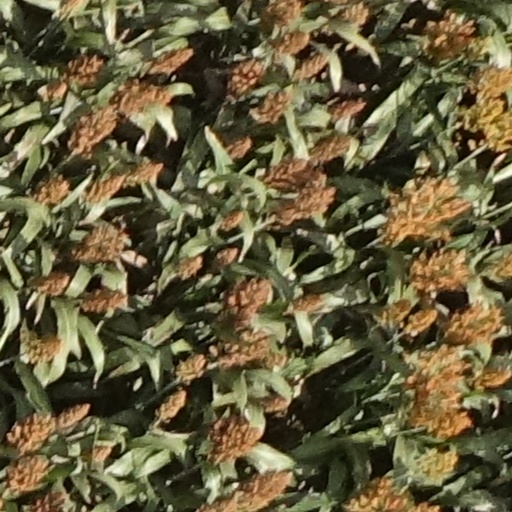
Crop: sorghum